Electoral district of Ipswich West

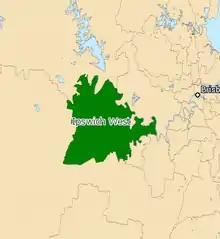
Electoral map of Ipswich West 2008

Ipswich West is an electoral district of the Legislative Assembly in the Australian state of Queensland.